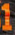
Number: 1